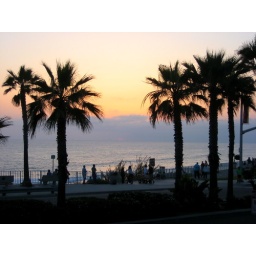
Carlsbad, CA - you could watch the dolphins swim in the ocean from your hotel balcony